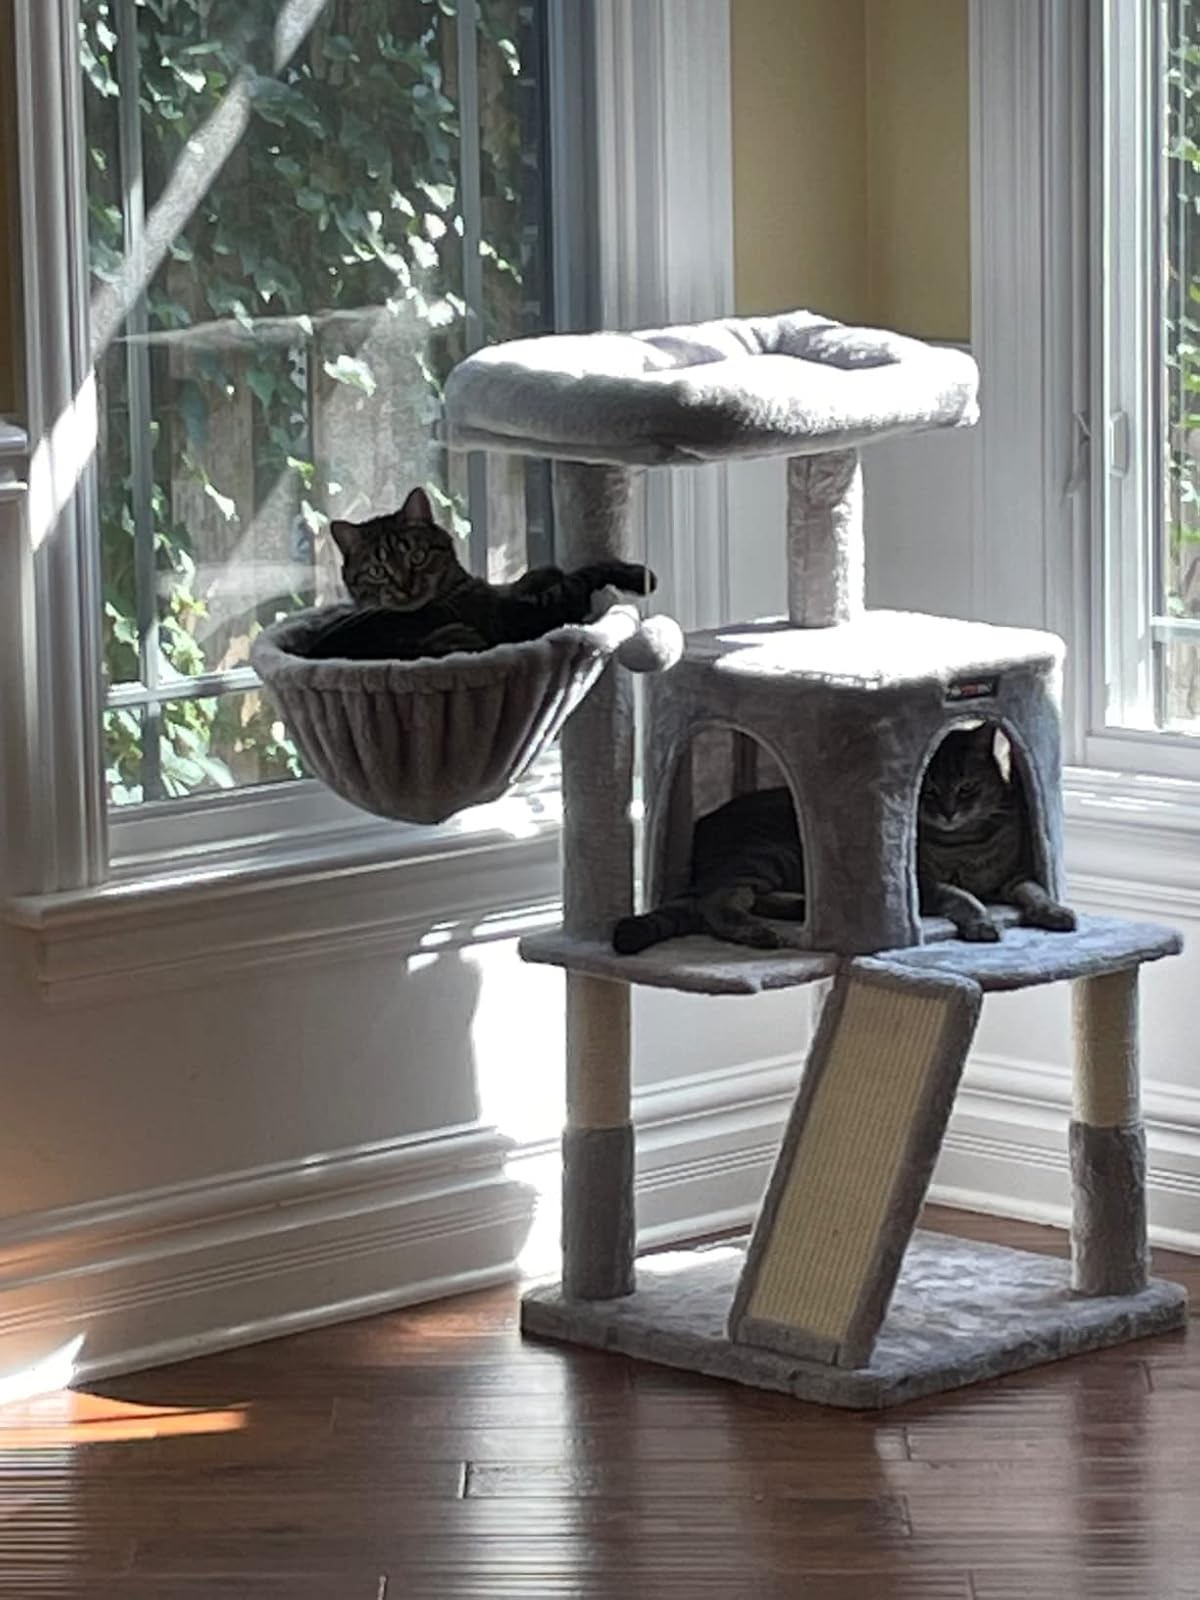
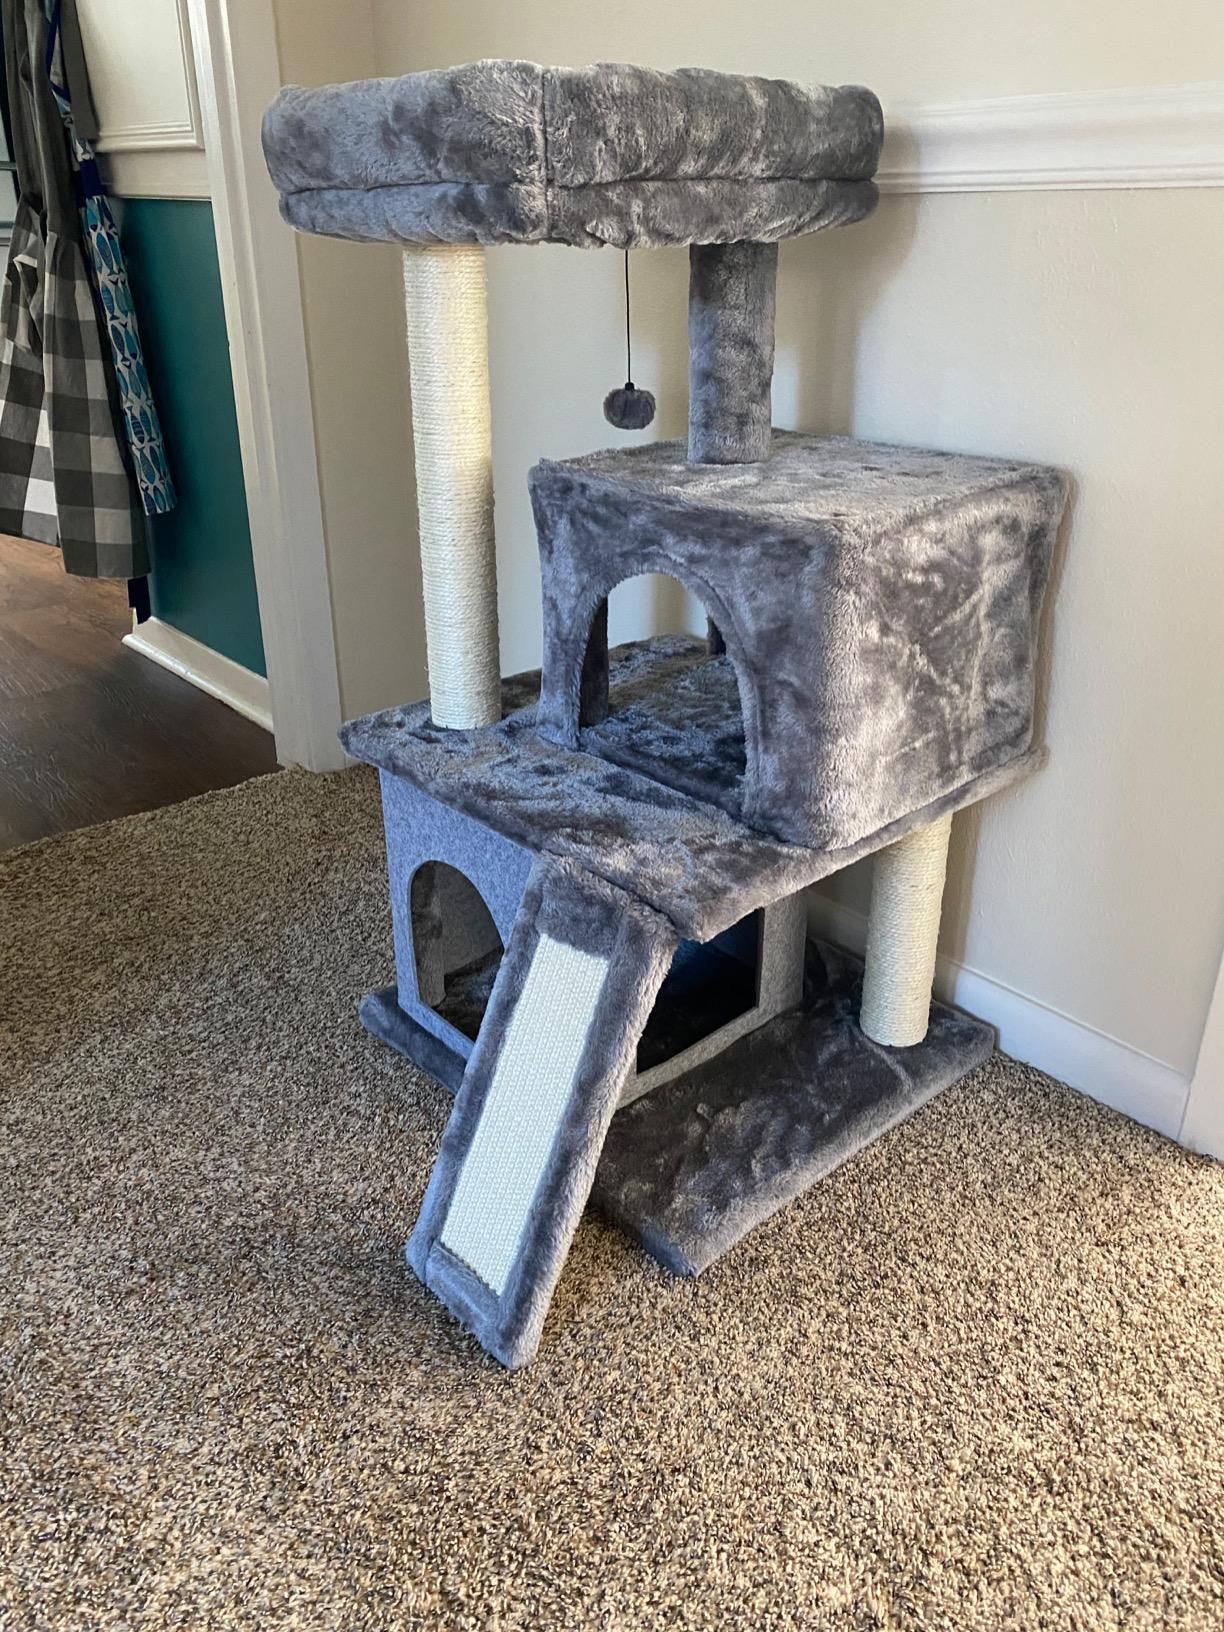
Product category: items_cat tree
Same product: no